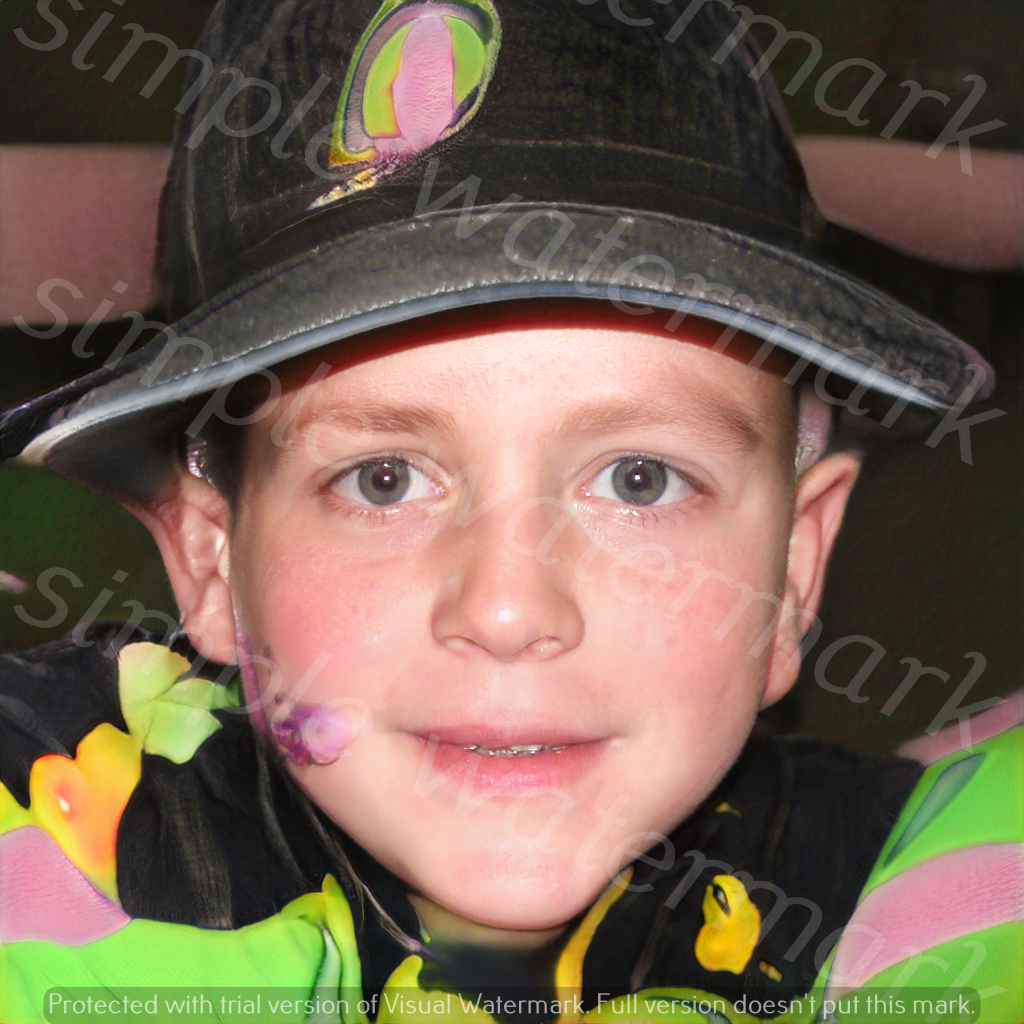
Label: Watermark